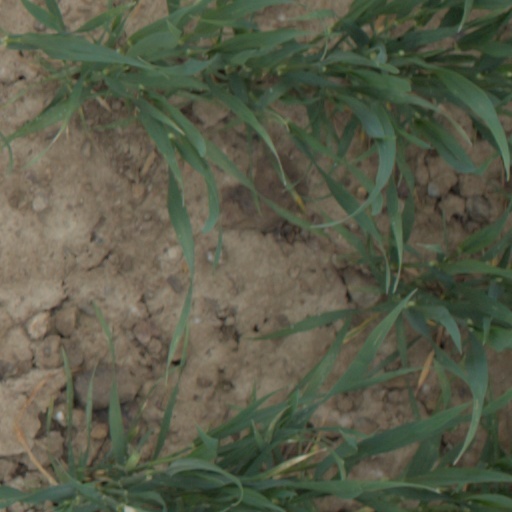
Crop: wheat